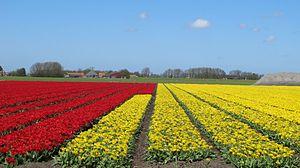
Broek op Langedijk est un village néerlandais situé dans la commune de Langedijk, en province de Hollande-Septentrionale.